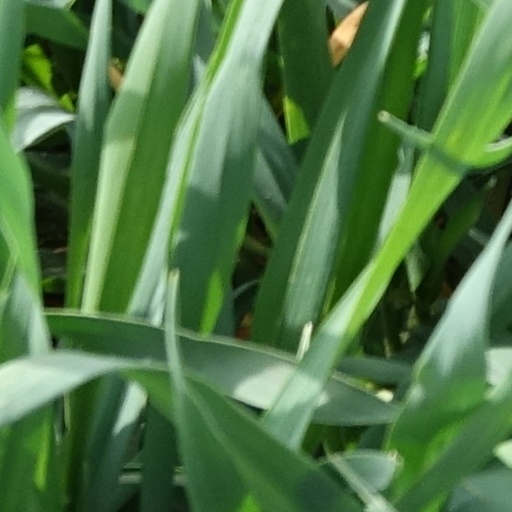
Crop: wheat